Plymouth Fury

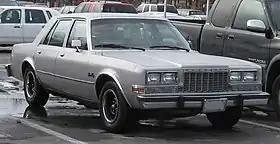
1982–1989 Plymouth Gran Fury

After Chrysler discontinued the R-body halfway through the 1981 model year, they decided to anoint the M-body platform with "full-size" status for 1982. The New Yorker and Gran Fury nameplates were thus assigned to the former LeBaron and Canadian Caravelle models, respectively, for the US market. The Chrysler New Yorker (1982) and New Yorker Fifth Avenue (1983) (renamed Chrysler Fifth Avenue for 1984) shared the Gran Fury and Dodge Diplomat body.